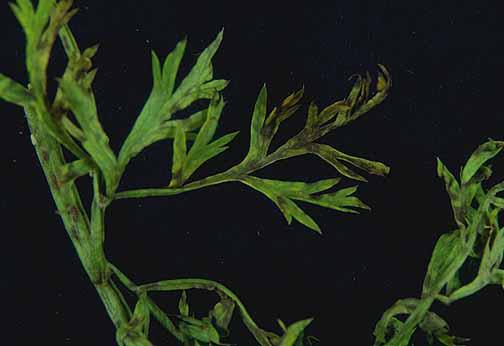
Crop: unknown
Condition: carrot_carrot_alternaria_blight